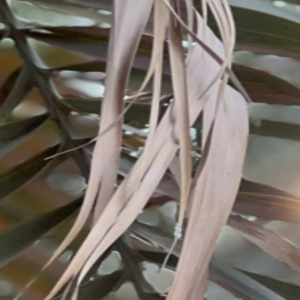
Label: Fusarium Wilt